Akumaki
Also known as:
es - Spanish: Akumaki
fa - Persian: آکوماکی
fr - French: Akumaki
ja - Japanese: あくまき
pt - Portuguese: Akumaki
uk - Ukrainian: Акумакі
Category: confectionery (confectionery)
Cuisine: Japanese
Associated cuisines: Japanese
Area: Kagoshima, Miyazaki, Kumamoto Prefecture
Countries: Japan
Region: Eastern Asia

The dish is made by soaking glutinous rice wrapped in bamboo leaves in overnight. Because it's slightly bitter, it's typically eaten with blended sugar and toasted soybean flour, with a little salt or soaked in honey.

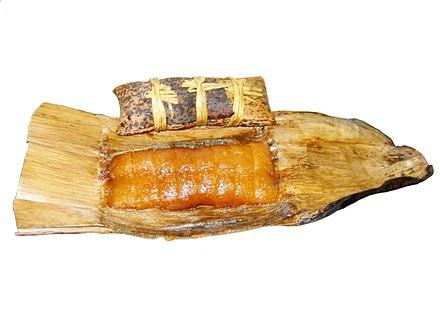
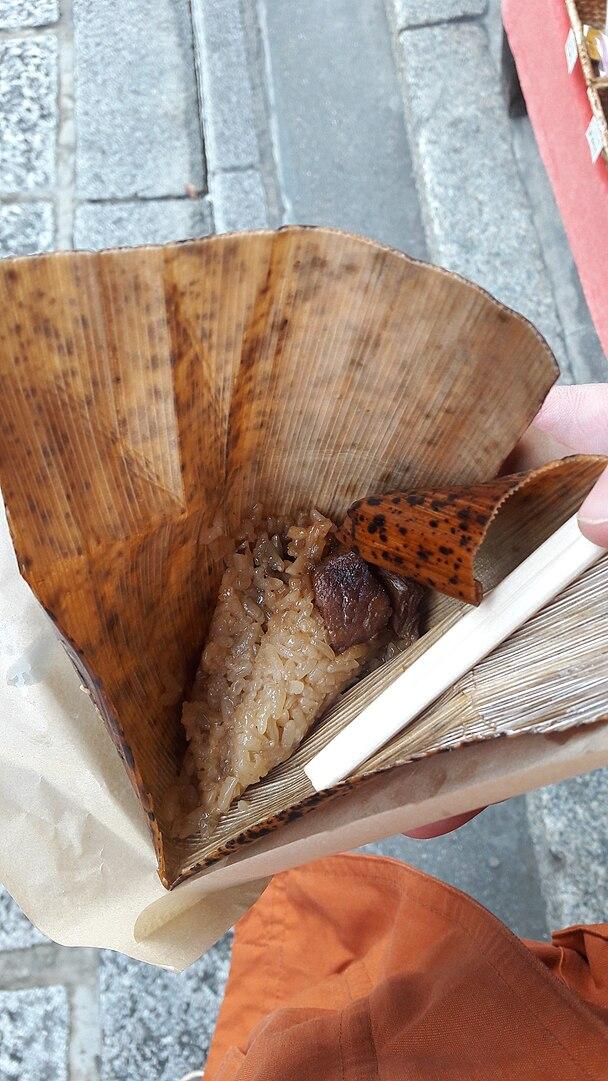